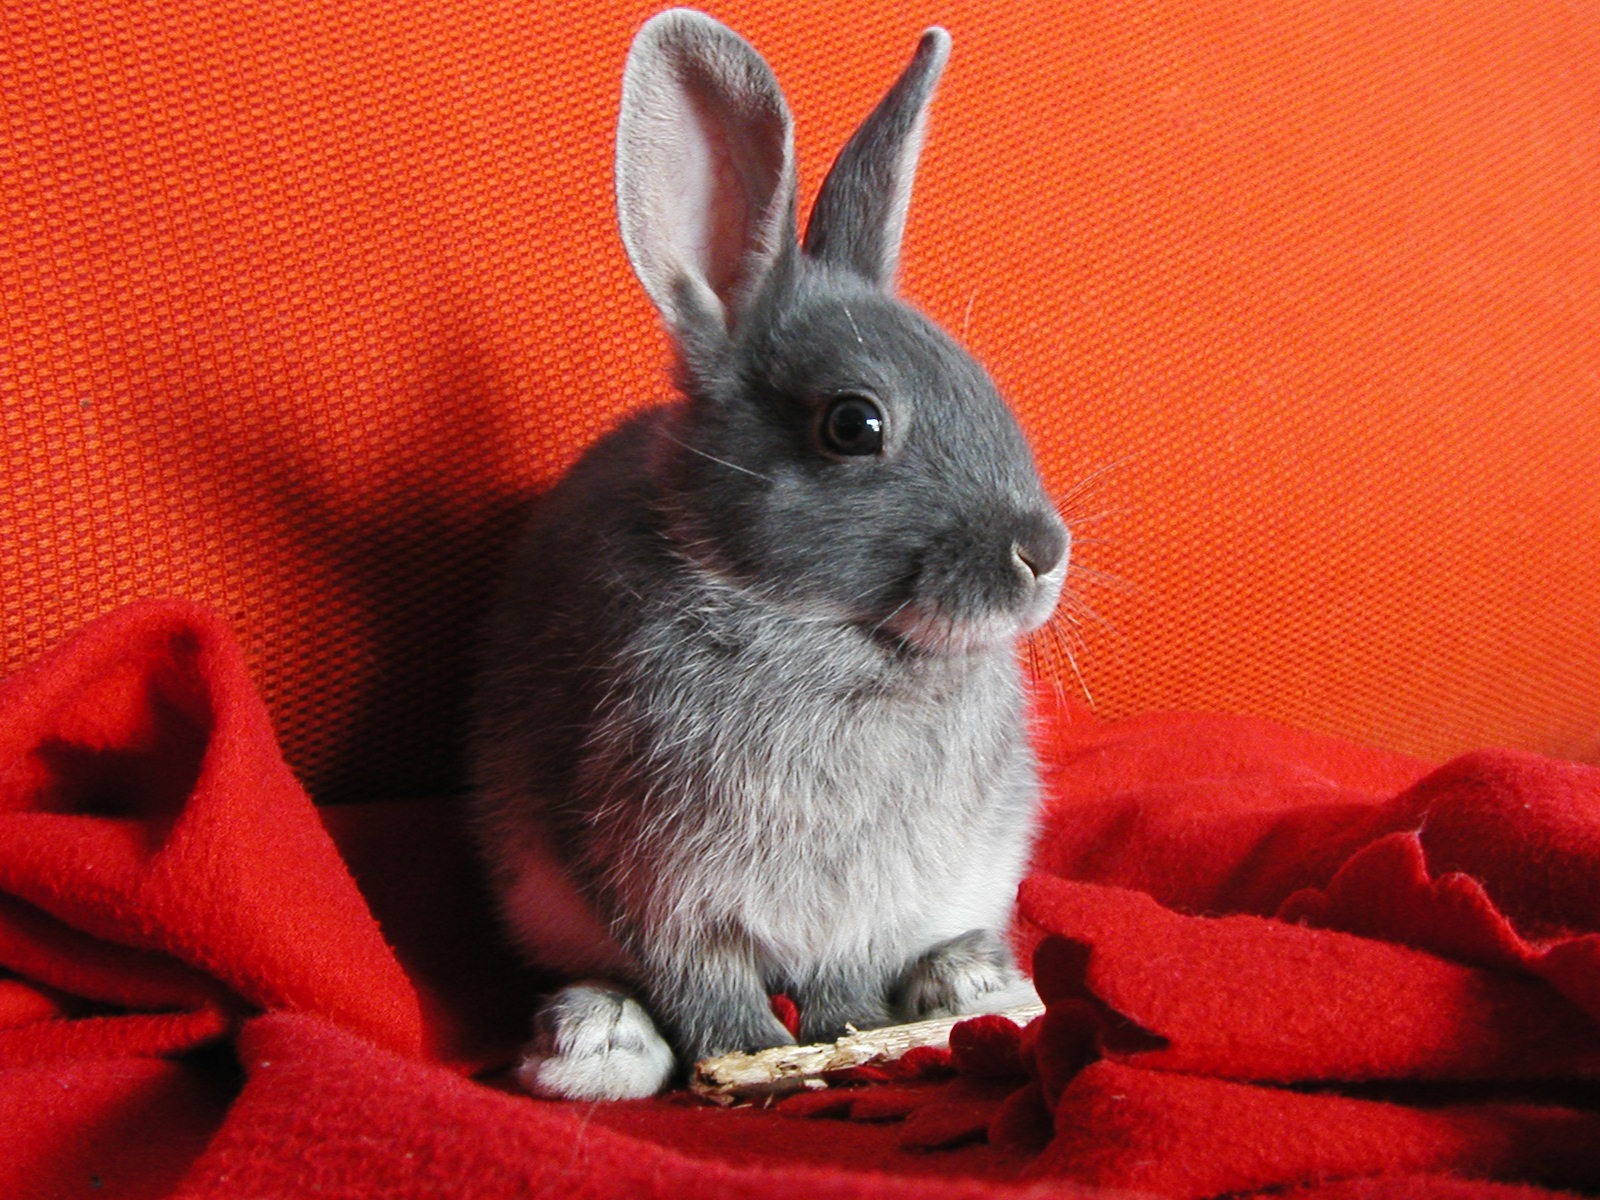
nature, white, mammal, fauna, rabbit, whiskers, vertebrate, plush, bunny, bianca, domestic rabbit, rabits and hares